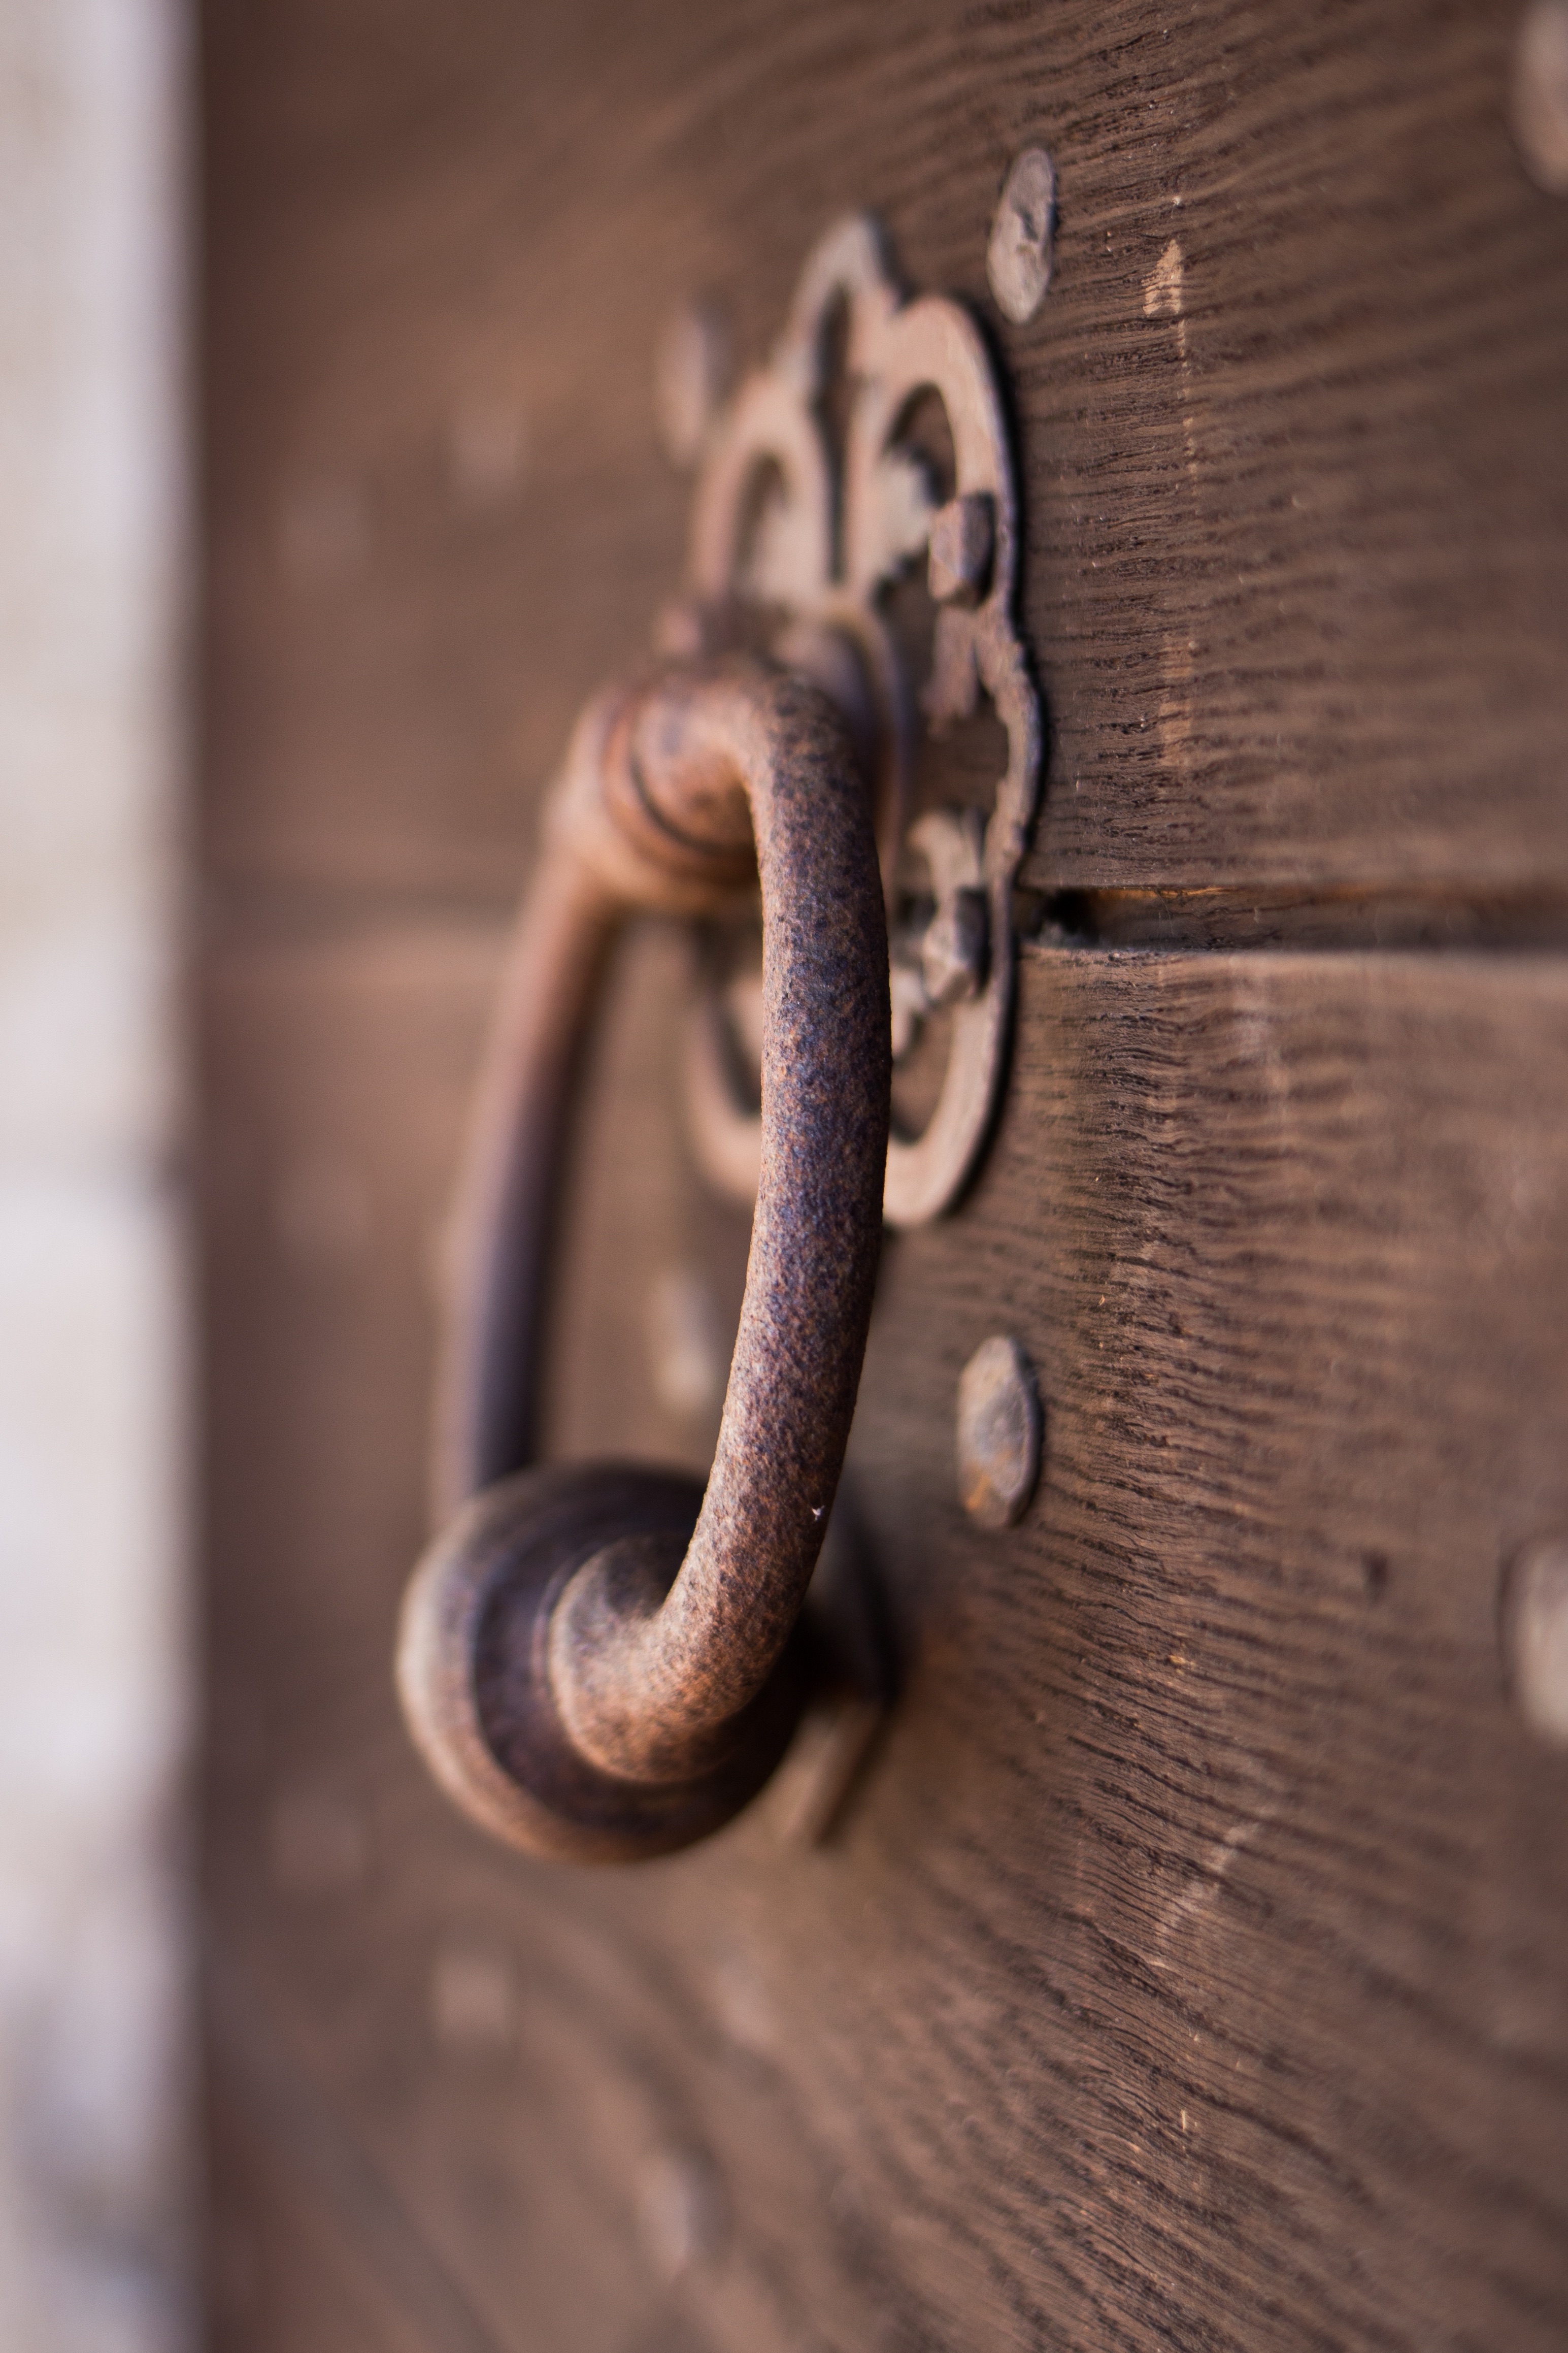
hand, wood, number, reptile, close up, snake, carving, serpent, macro photography, scaled reptile